Pont Valentré

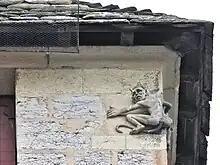
Statue of a devilish imp, added during the 1879 restoration.

The construction of the bridge lasted 70 years (1308 to 1378). In local folklore it is said that the foreman, exasperated by the slow pace of the work, signed a pact with the Devil. In the pact the Devil promised to use his skills to expedite the work and, if he carried out all of the foreman's orders, then his (the foreman's) soul would be forfeit.